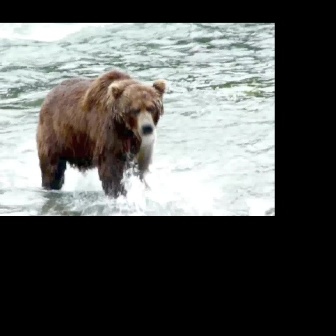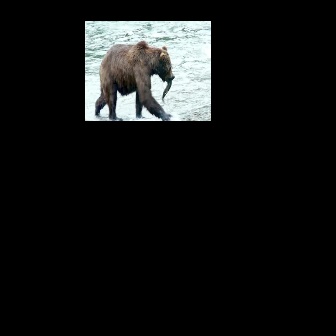
  Please identify the target specified by the bounding box [35,70,165,199] in the first image and locate it in the second image. Return the coordinates in [x_min,y_min,x_max,y_max] format.
Answer: [94,40,174,120]